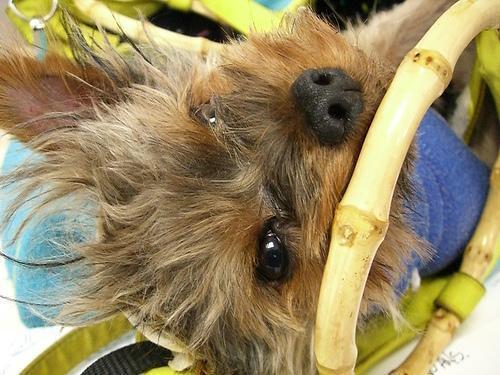
Yorkshire_terrier